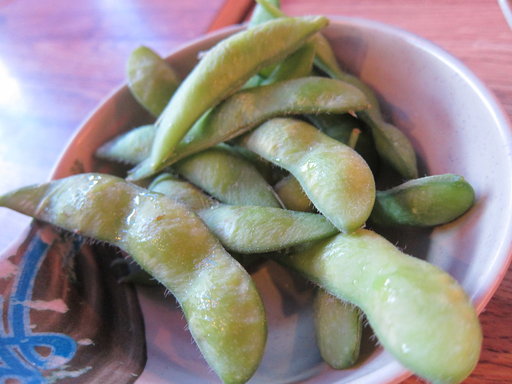
Label: edamame